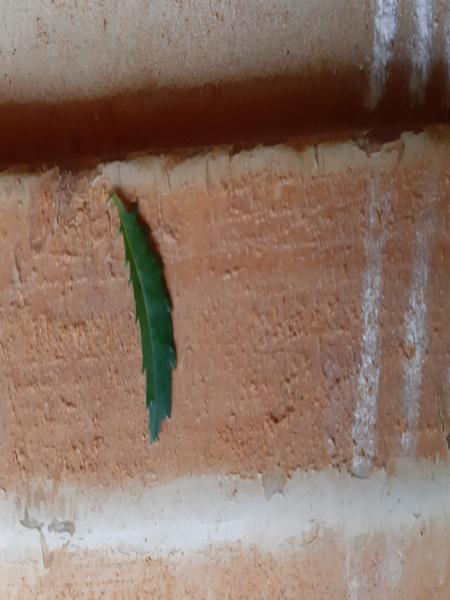
Plant: Marigold